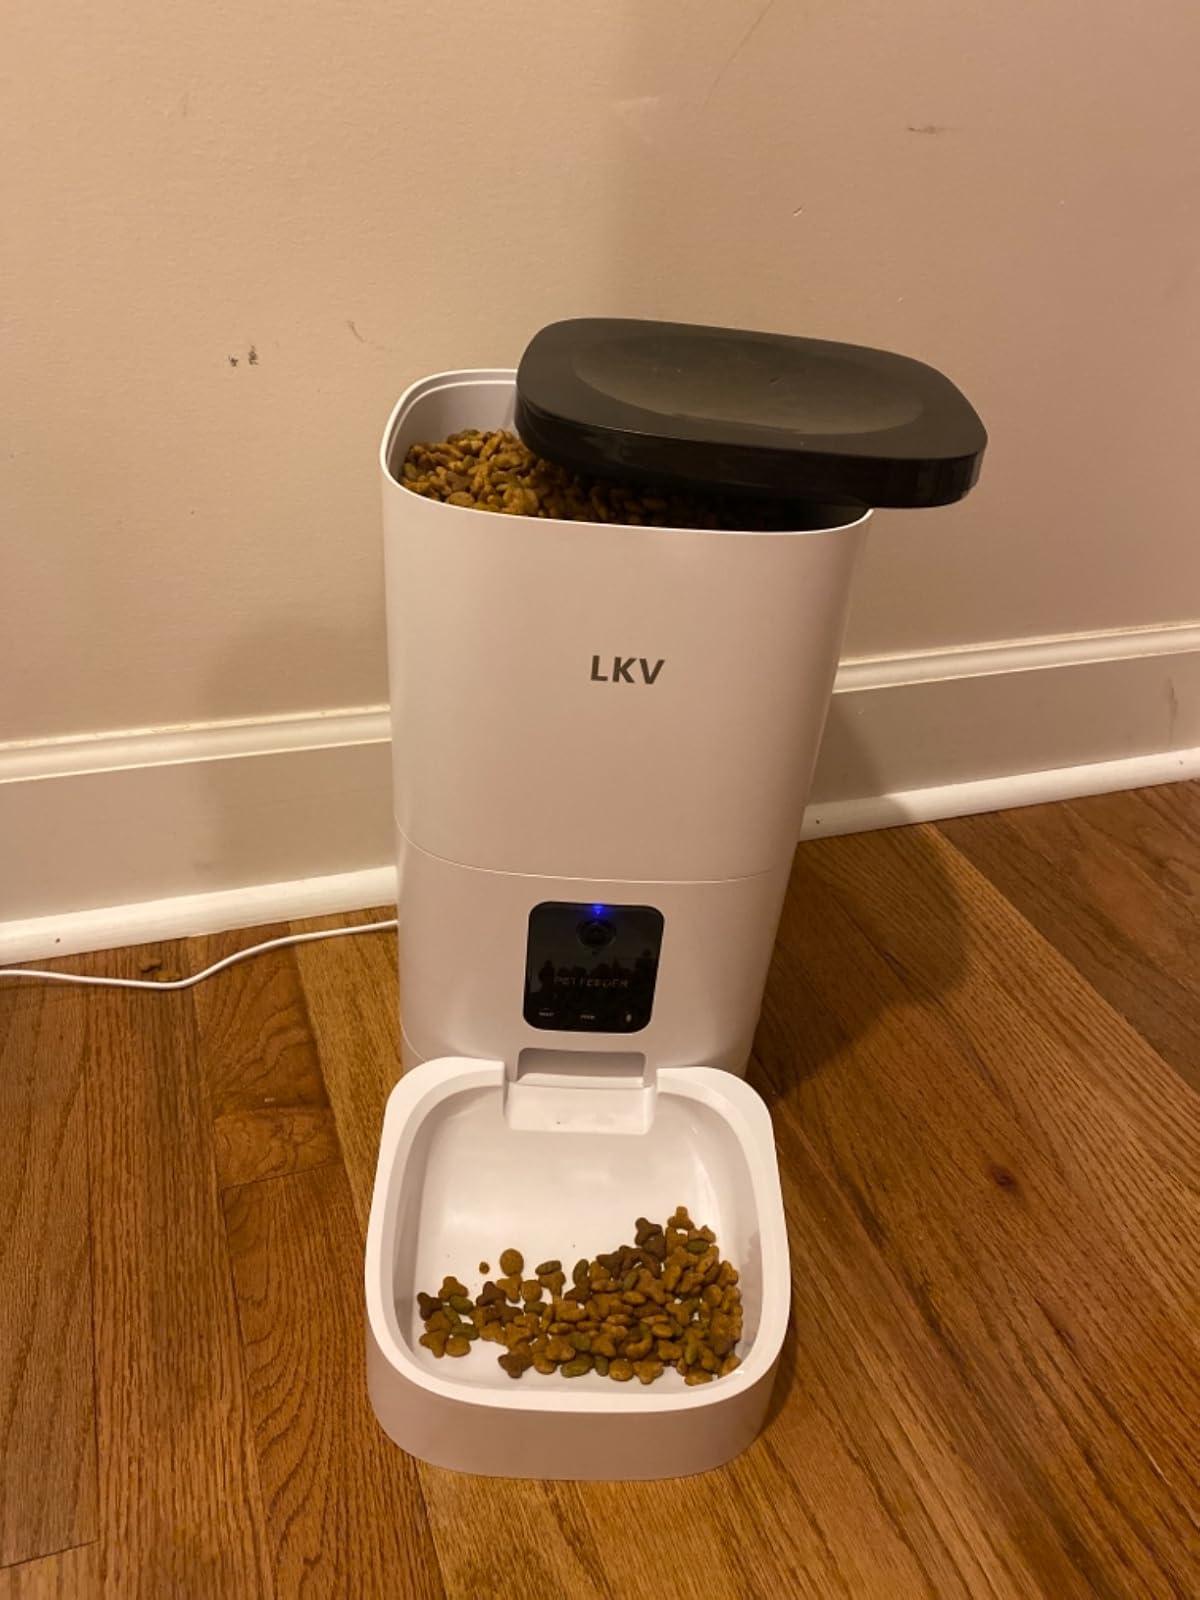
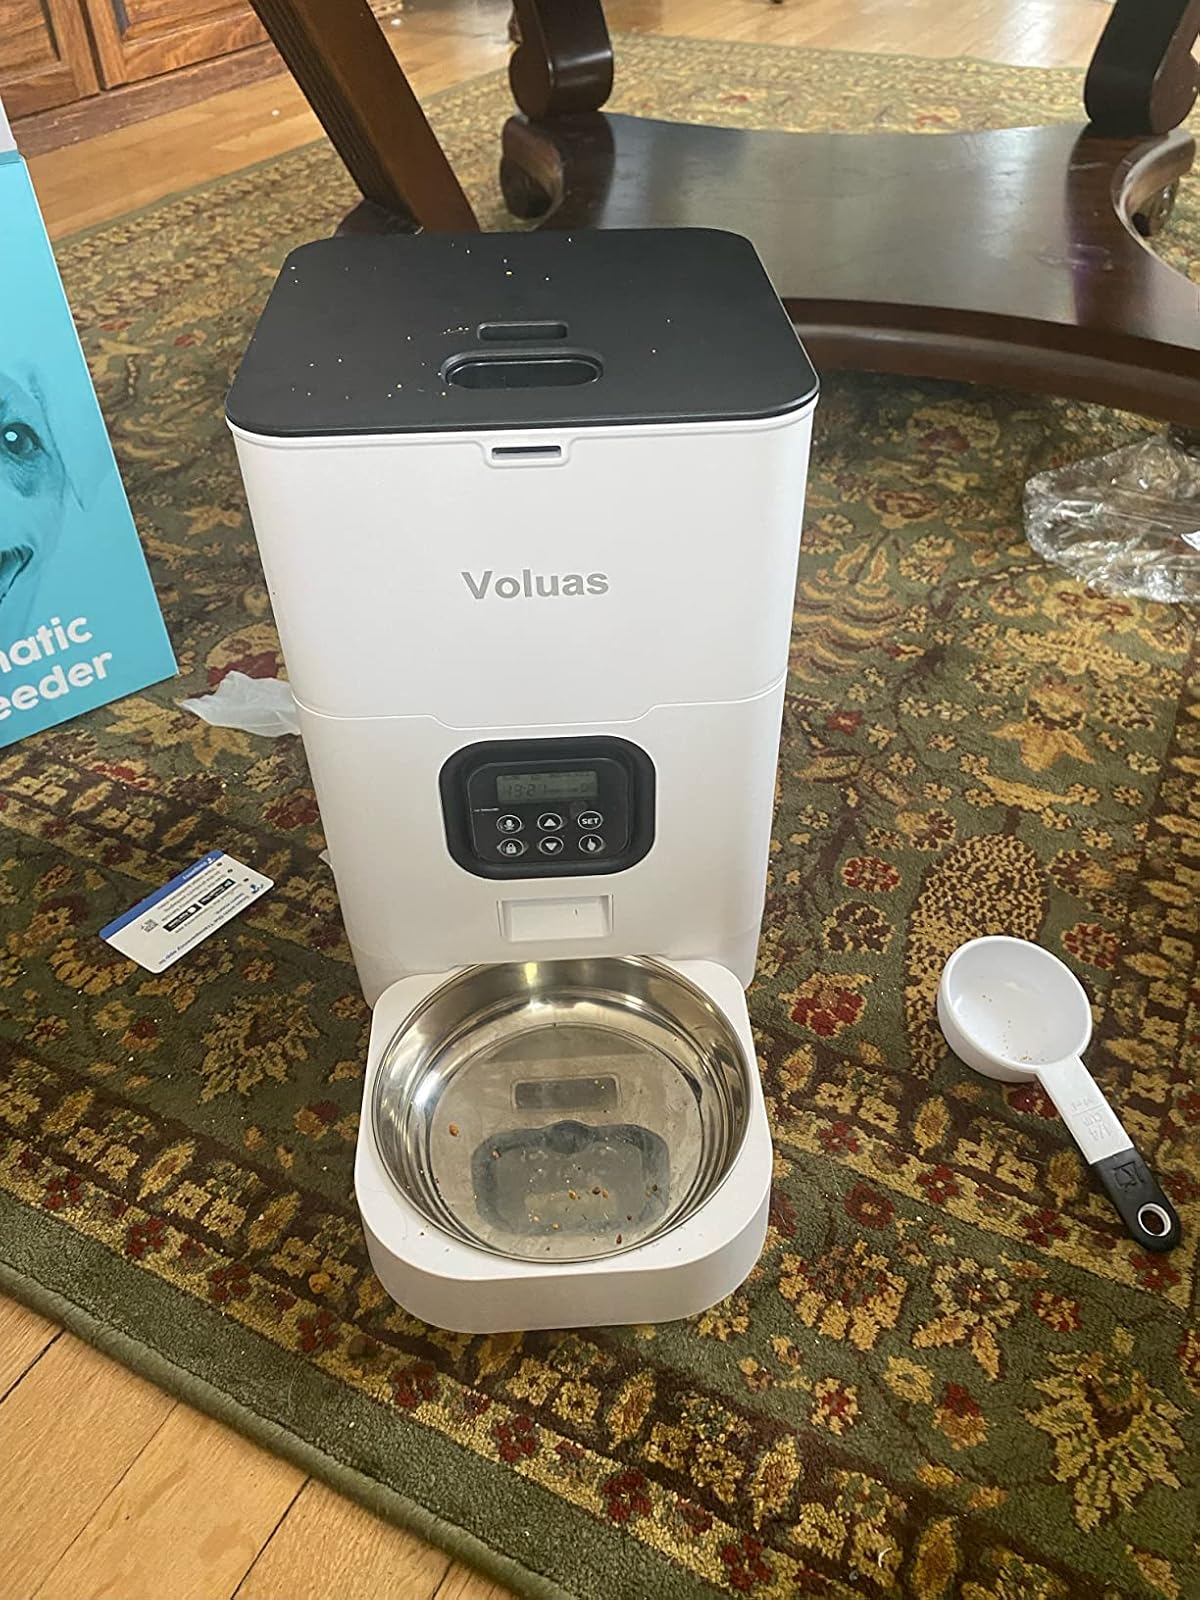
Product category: items_feeder
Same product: no